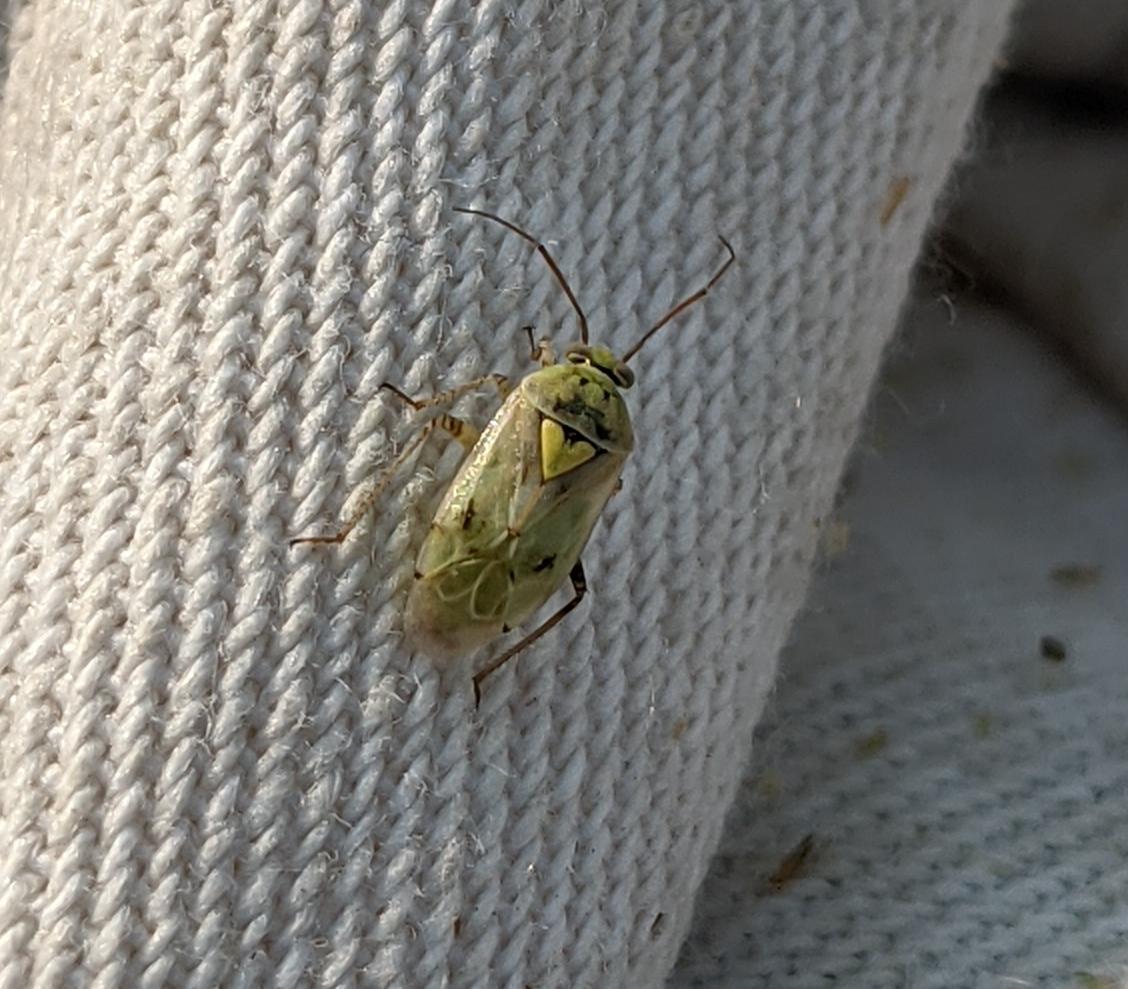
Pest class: lygus_bug